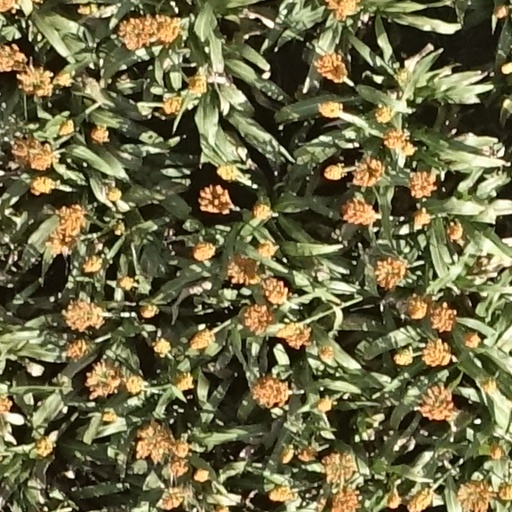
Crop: sorghum